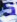
Number: 5